Cyclone Sina

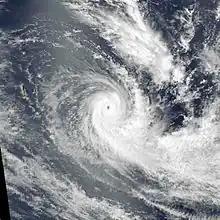
Cyclone Sina near its peak intensity

Severe Tropical Cyclone Sina was the only named tropical cyclone to develop within the South Pacific basin during the 1990–91 season. The system was first noted as a shallow depression within the South Pacific Convergence Zone to the west of Wallis Island. Over the next three days the system moved towards the west-northwest, before it was named Sina during November 24, after it had developed into a tropical cyclone. Over the next couple of days the system intensified further and developed an eye feature as it erratically moved towards Fiji. Sina subsequently peaked in intensity during November 26, before the system passed through the Fijian Islands over the next two days as it started to gradually weaken. Sina subsequently passed just to the north of Tongatapu in Tonga during November 29, before it passed about 160 km (100 mi) to the south of Niue and near the Southern Cook Islands during the next day. The system subsequently rapidly weakened and became an extratropical cyclone during December 1, before they were absorbed by an advancing trough of low pressure near 50°S on December 4.